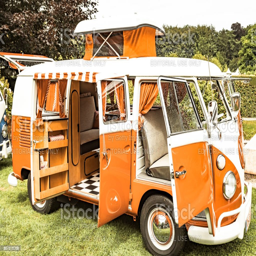
industry in a park royalty - free